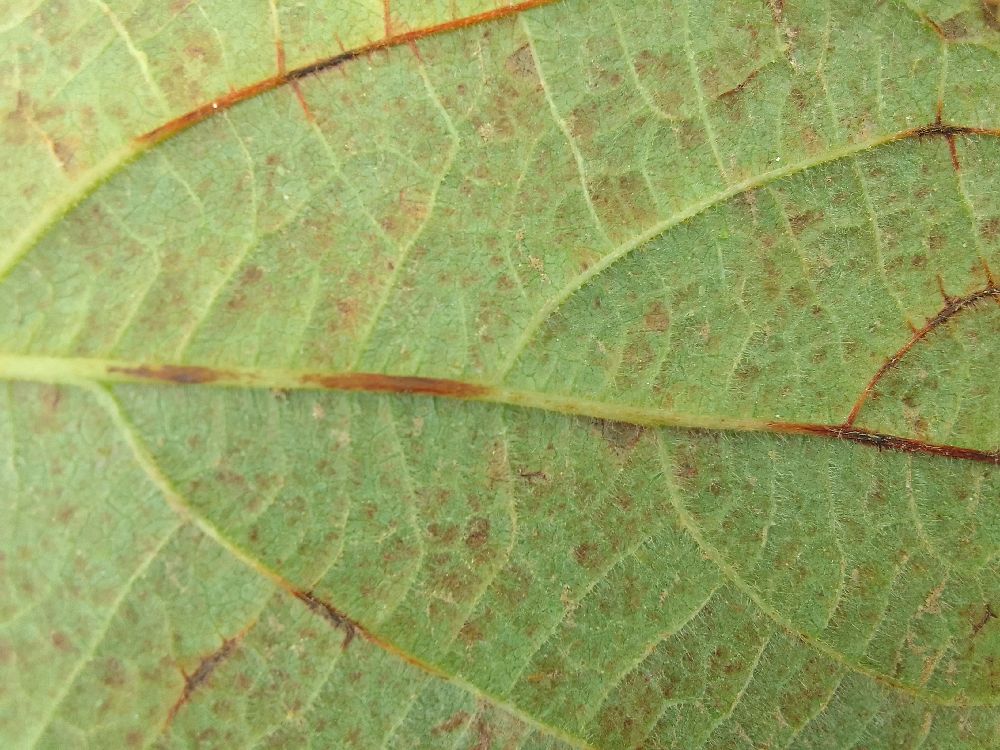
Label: anthracnose